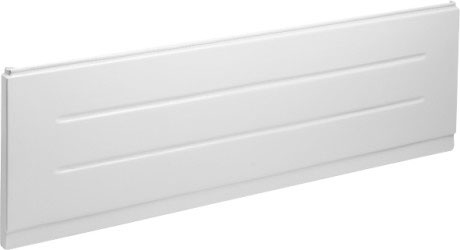
DURAVIT D-Code Front Panel White 701042000000000
front, for bathtubs, *, 70 7/8" FINISH White COLLECTION D-Code UPC 4021534434020 ONLINE PRODUCT ID 639762 PRODUCT LINE EUROLINE LENGTH 70.88" WIDTH 1.63" HEIGHT 20.5" WEIGHT 14.4 LBS.
Brand: Duravit
Category: Hardware > Plumbing > Plumbing Fixture Hardware & Parts > Bathtub Accessories > Bathtub Skirts